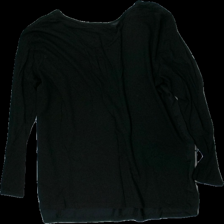
View: back
Type: Top
Category: Ladies
Brand: Zara
Colors: Black
Material: 79% polyester 21% cotton
Cut: Regular, V-collar
Size: L
Season: All
Holes: Major
Damage: hål
Damage location: top center
Damage 2: hål
Damage 2 location: top right
Price range: <50
Recommended usage: Export
Description: svart långärmad tröja med hål både fram och bak